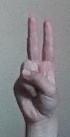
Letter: taa